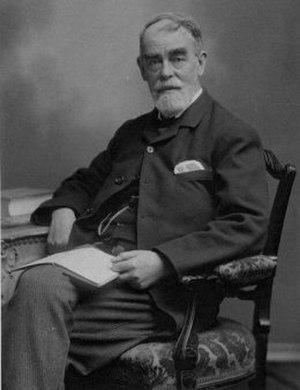
Le néo-luddisme est un néologisme datant de 1990 et désignant une mouvance activiste d'orientation technophobe, c'est-à-dire manifestant son opposition à tout ou partie du progrès technique et se concrétisant par le parasitage ou la destruction d'équipements ou encore des occupations de terrain visant à empêcher la construction de grandes infrastructures.
Le néologisme technocritique définit un courant de pensée axé sur la critique du concept du « progrès technique », considéré comme une idéologie qui serait née au XVIIIᵉ siècle durant la Révolution industrielle et qui, depuis la Seconde Guerre mondiale, s'ancre dans les consciences, principalement sous les effets de l'automation et de l'informatisation.